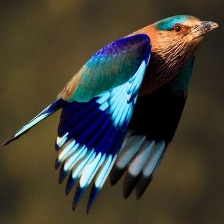
Species: INDIAN ROLLER
Scientific name: CORACIAS BENGHALENSIS